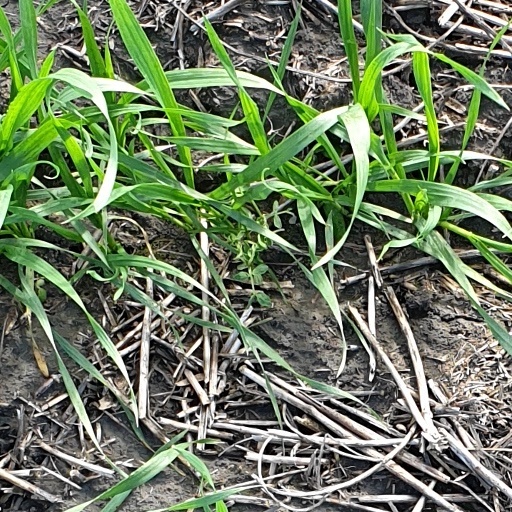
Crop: wheat